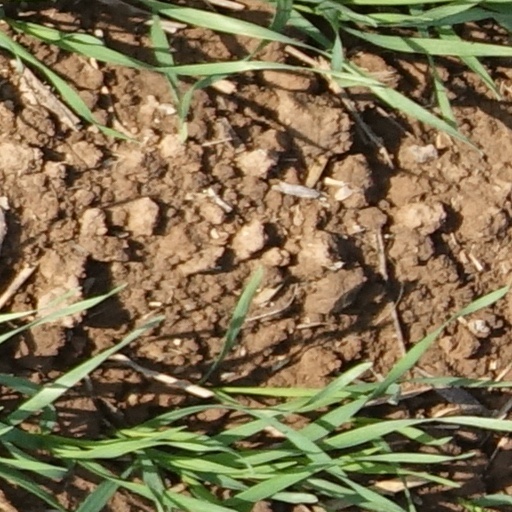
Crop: wheat